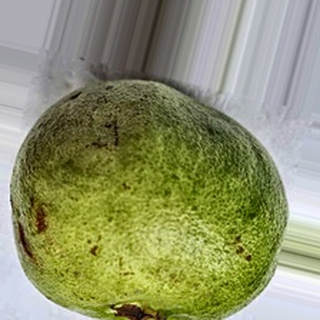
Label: guava_fruit_fly